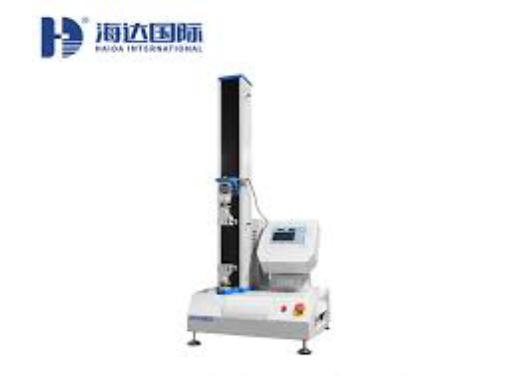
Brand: hd
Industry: Electronic